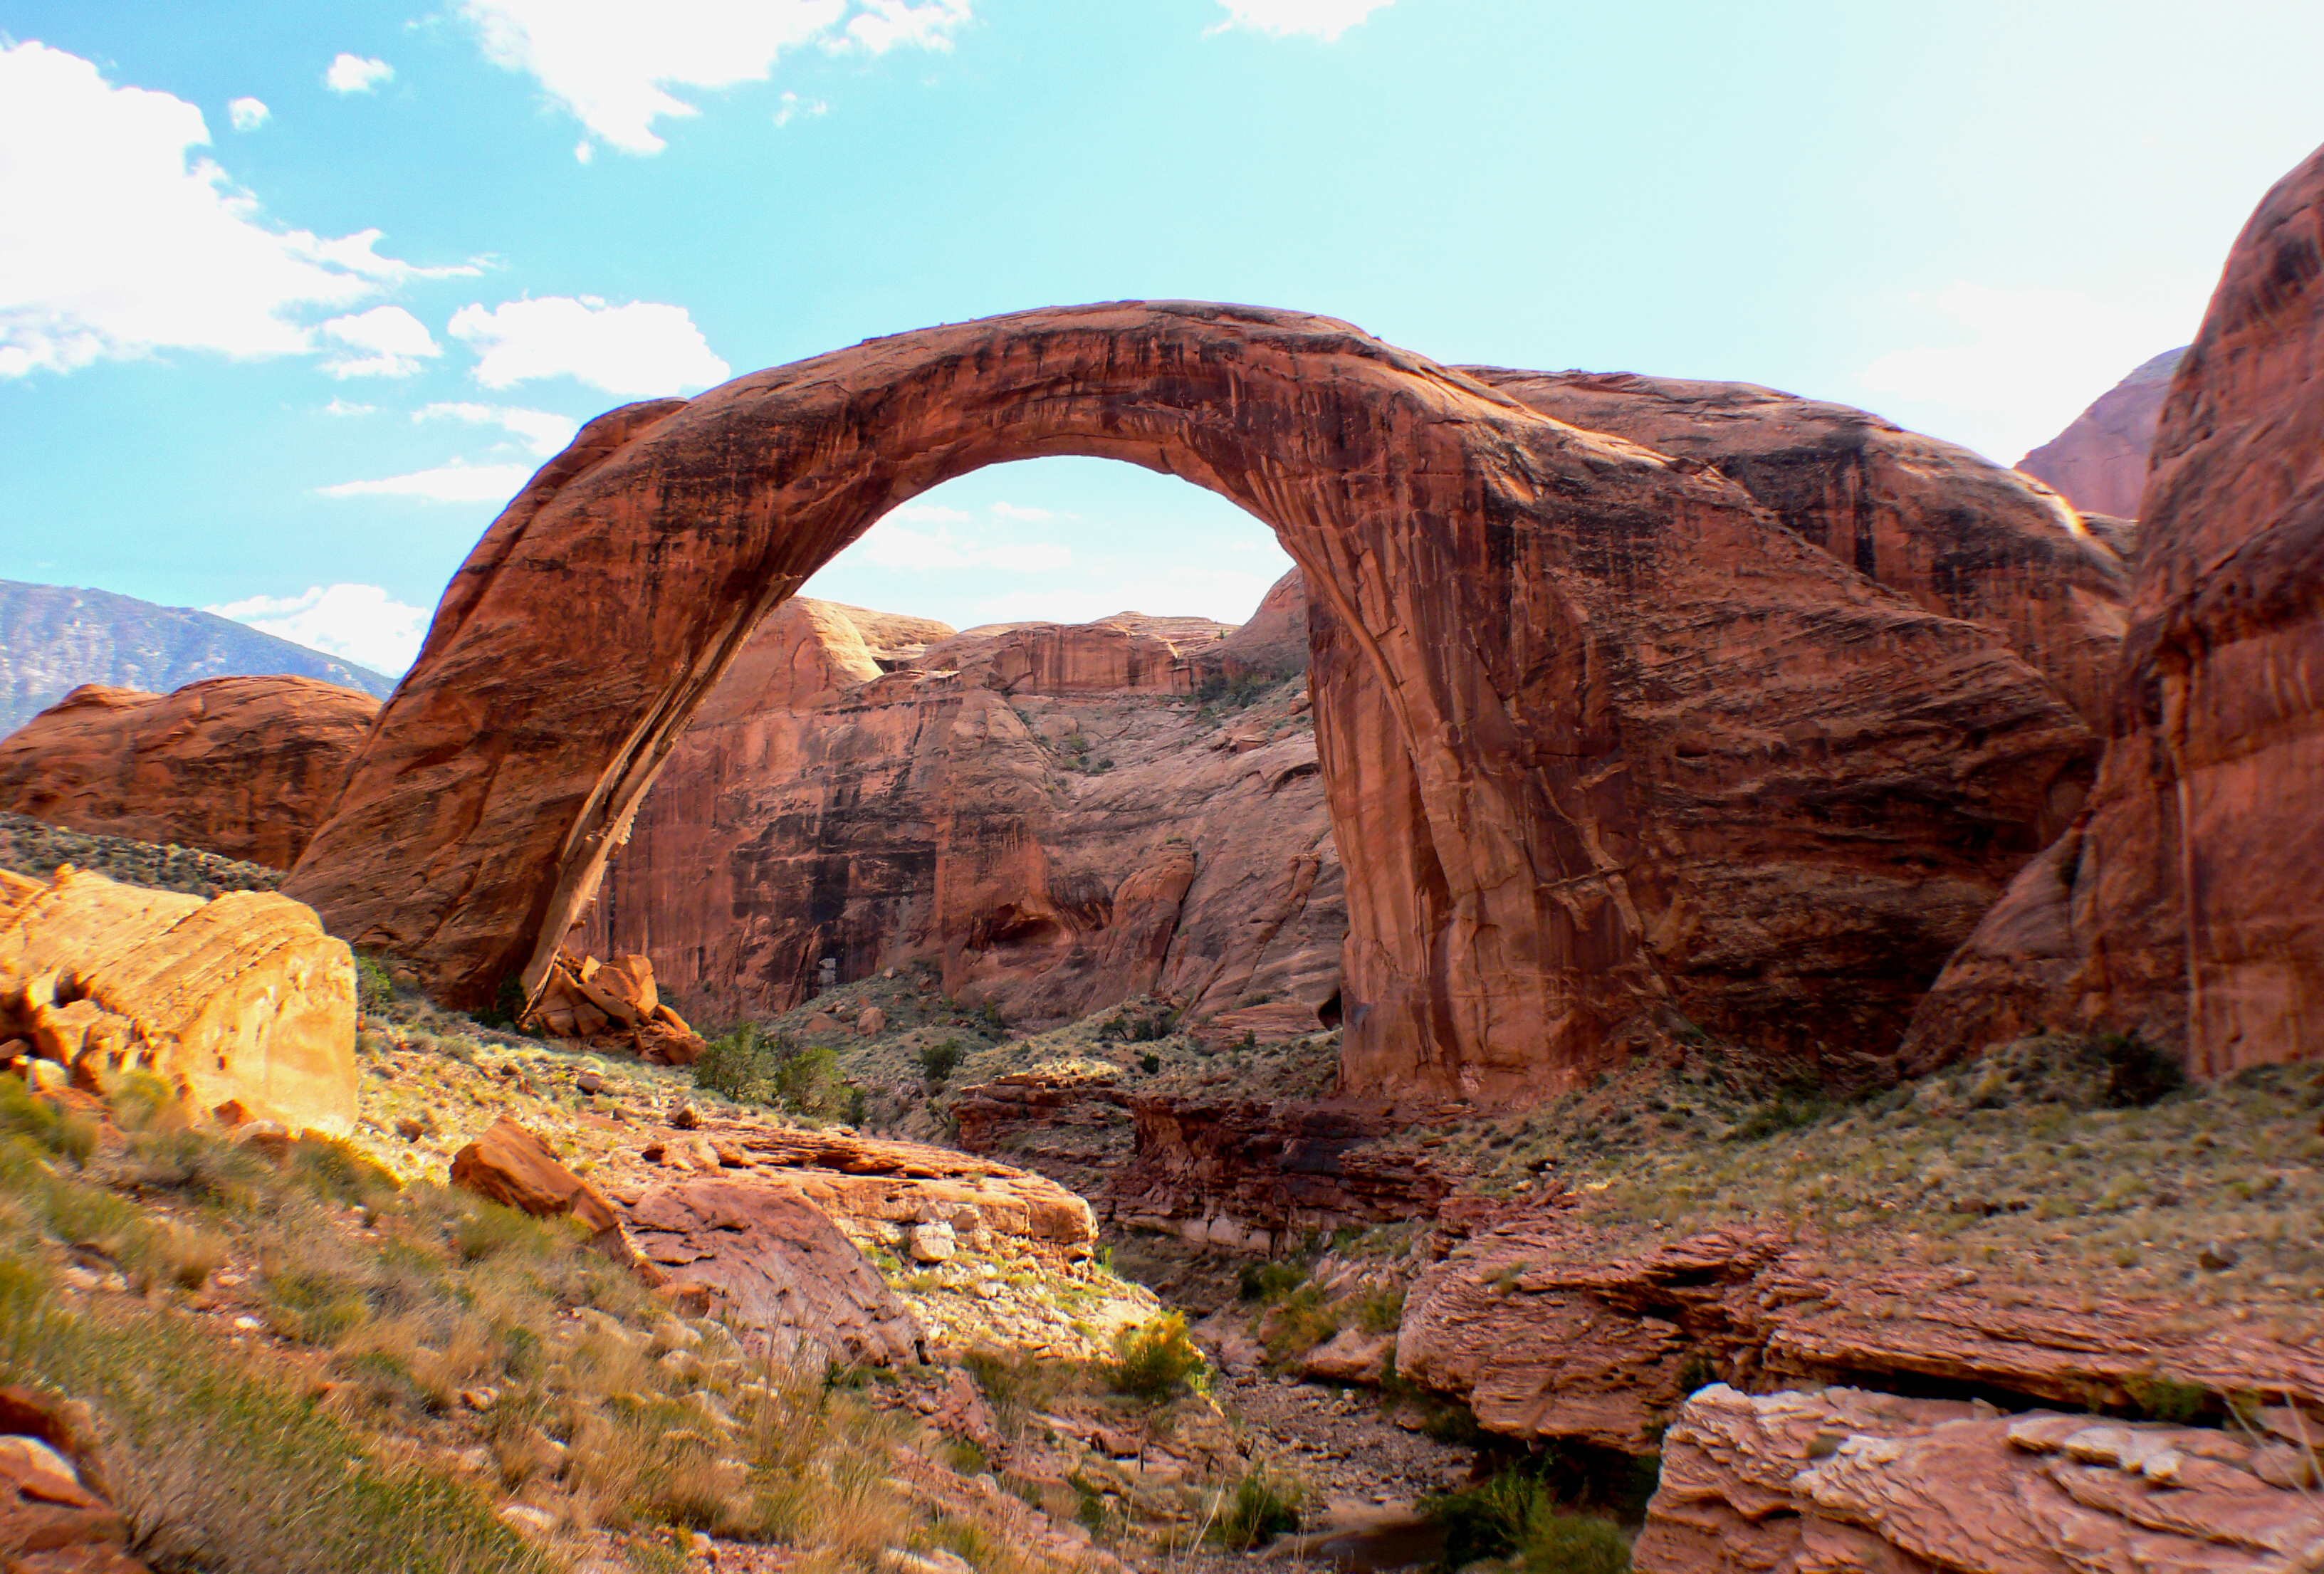
landscape, rock, wilderness, architecture, valley, formation, cliff, arch, canyon, terrain, national park, geology, utah, badlands, plateau, lakepowell, stonearch, usasightseeing, navajo, wadi, butte, landform, natural arch, ancient history